Chemical reactor

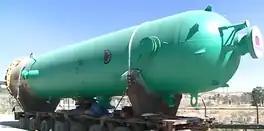
It is one of four giant gas reactors of the Hoveyzeh gas refinery which are used for gas sweetening, and they are designed and manufactured by AzarAb Industries Corporation.

A chemical reactor is an enclosed volume in which a chemical reaction takes place. In chemical engineering, it is generally understood to be a process vessel used to carry out a chemical reaction, which is one of the classic unit operations in chemical process analysis. The design of a chemical reactor deals with multiple aspects of chemical engineering. Chemical engineers design reactors to maximize net present value for the given reaction. Designers ensure that the reaction proceeds with the highest efficiency towards the desired output product, producing the highest yield of product while requiring the least amount of money to purchase and operate. Normal operating expenses include energy input, energy removal, raw material costs, labor, etc. Energy changes can come in the form of heating or cooling, pumping to increase pressure, frictional pressure loss or agitation.Chemical reaction engineering is the branch of chemical engineering which deals with chemical reactors and their design, especially by application of chemical kinetics to industrial systems.